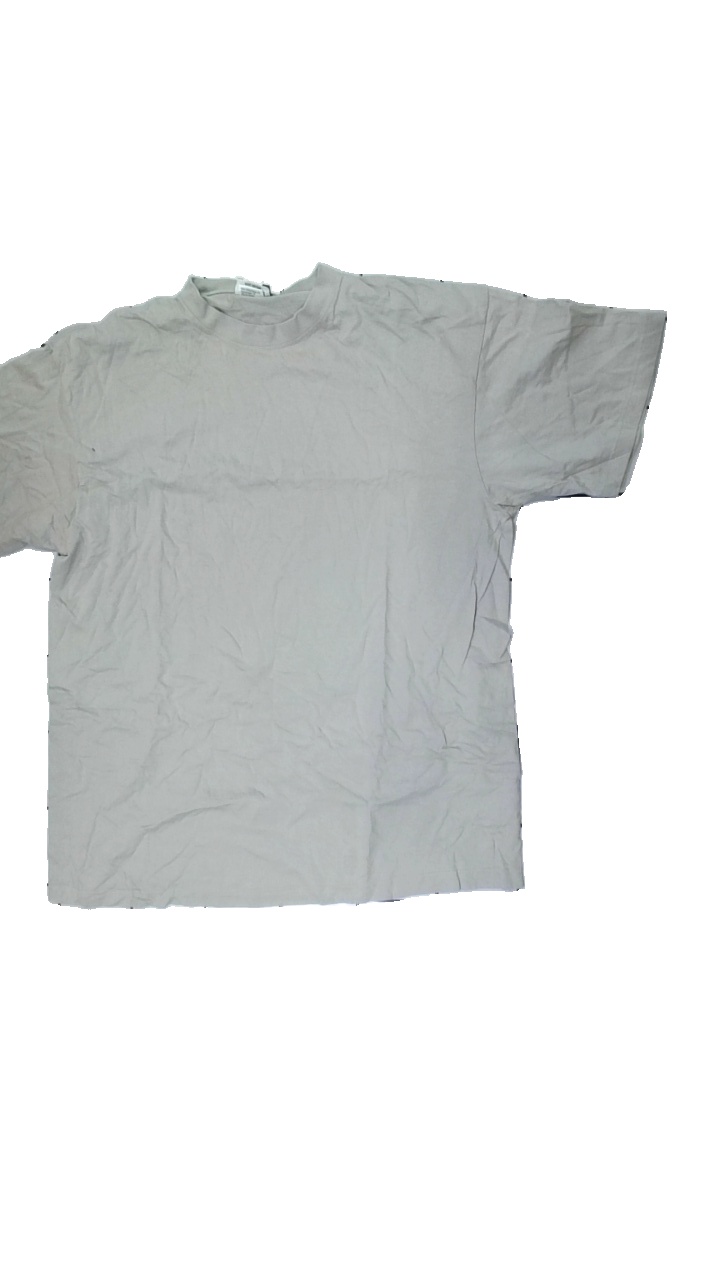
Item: T-shirt (Men)
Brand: Clique
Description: grey t-shirt
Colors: Grey
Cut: Regular, C-collar
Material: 100% Cotton
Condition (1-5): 5
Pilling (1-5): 5
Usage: Reuse
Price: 50-100